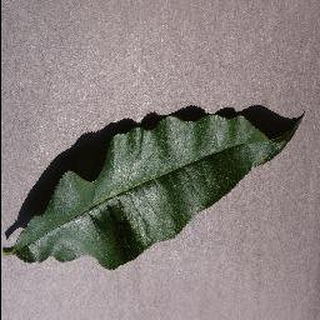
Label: healthy_peach